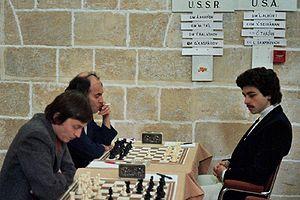
L'Olympiade d'échecs de 1980 est une compétition mondiale par équipes et par pays organisée par la FIDE. Les pays s'affrontent sur 4 échiquiers par équipe de 6 joueurs répartis. Les équipes féminines ont 4 joueuses sur 3 échiquiers. Cette 24ᵉ Olympiade s'est déroulée du 20 novembre au 6 décembre 1980 à La Valette à Malte.
Mikhaïl Nekhemievitch Tal, né le 9 novembre 1936 à Riga et mort le 28 juin 1992 à Moscou, est un joueur d'échecs letton, devenu soviétique comme la Lettonie en 1944.
Yasser Seirawan est un joueur d'échecs américain né le 24 mars 1960 à Damas en Syrie.
Anatoli Ievguenievitch Karpov, né le 23 mai 1951 à Zlatooust, dans l'oblast de Tcheliabinsk en URSS, est un joueur d'échecs, homme politique et homme d'affaires russe.